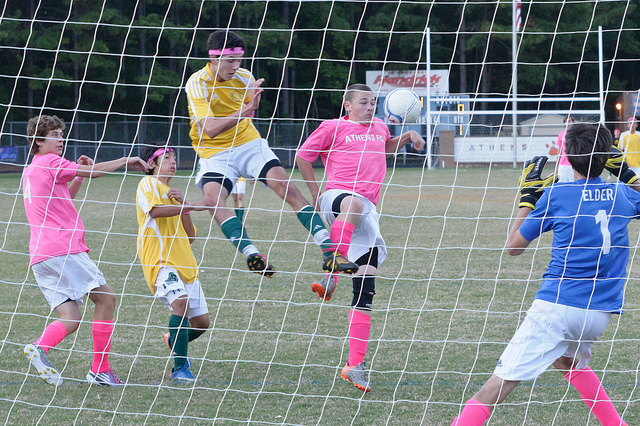
các cầu thủ bóng đá đang thi đấu ở trước khung thành